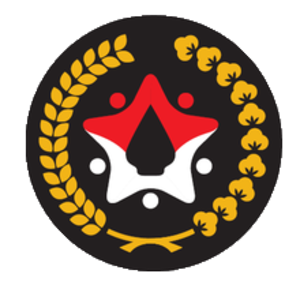
Le Ministère de coordination du Développement humain et des Affaires culturelles de l'Indonésie est le ministère du cabinet indonésien chargé de la coordination et de la planification des politiques publiques dans les domaines du développement humain et de la culture.